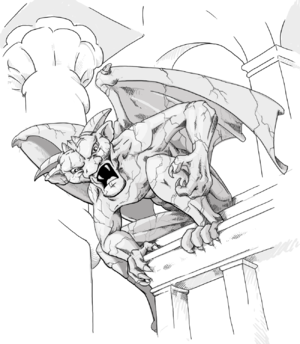
Cette liste des monstres de jeu de rôle recense les créatures imaginaires présentes dans une majorité de jeux de rôle quelle que soit leur forme, pour peu qu'ils ne soient pas originaires de la littérature, du cinéma, de la télévision ou des jeux vidéo, ces créatures étant elles détaillés dans les listes suivantes :